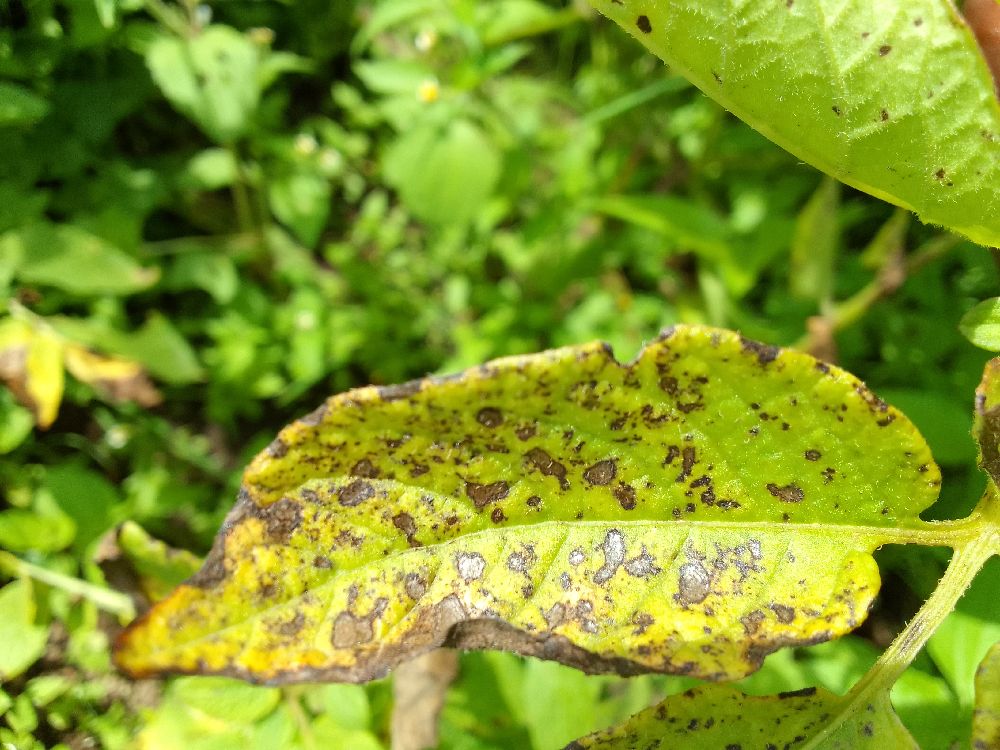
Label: Early blight